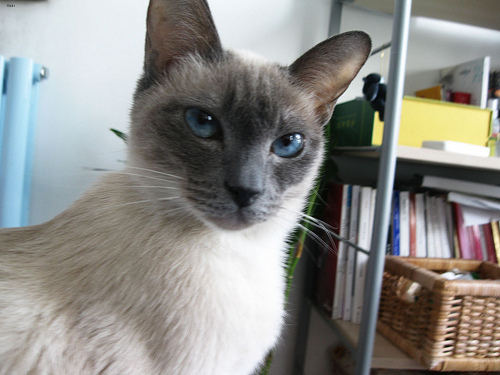
Animal: cat
Breed: siamese